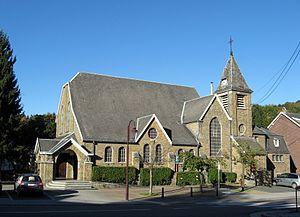
Eglise de l'Immaculée Conception à Mangombroux, Heusy
Le diocèse de Liège, dans la province de Liège en Belgique, compte 529 paroisses. Ces paroisses sont regroupées en unité pastorale, et certaines unités pastorales forment l'un des 17 doyennés.